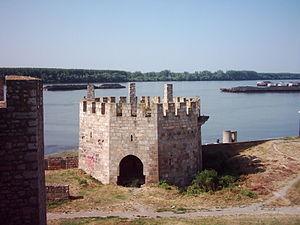
Une tour à l'intérieur de la Forteresse de Smederevo, Serbie
La forteresse de Smederevo, située à Smederevo en Serbie, était une ville fortifiée du Moyen Âge qui servit temporairement de capitale au pays. Elle fut édifiée par le despote Đurađ Branković dans la première moitié du XVᵉ siècle, durant la période du despotat de Serbie. Vers la fin du XVᵉ siècle, les Turcs lui adjoignirent de nouvelles fortifications. Bien qu'elle ait subi plusieurs sièges des Ottomans et des Serbes, la forteresse demeura relativement indemne. Ce ne fut qu'au cours de la Seconde Guerre mondiale qu'elle subit de sérieux dommages après une série d'explosions en son cœur et des bombardements. La forteresse, qui constitue « l'une des rares cours préservées des souverains serbes du Moyen Âge », est actuellement en phase de restauration. Elle est inscrite sur la liste des monuments culturels d'importance exceptionnelle de la République de Serbie.
Cet article recense les sites inscrits au patrimoine mondial en Serbie.
Smederevo est une ville de Serbie située dans le district de Podunavlje. Au recensement de 2011, la ville intra muros comptait 63 028 habitants et son territoire métropolitain, appelé Ville de Smederevo, 107 528.